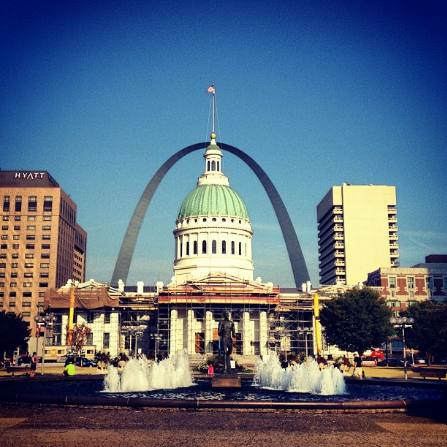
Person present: No